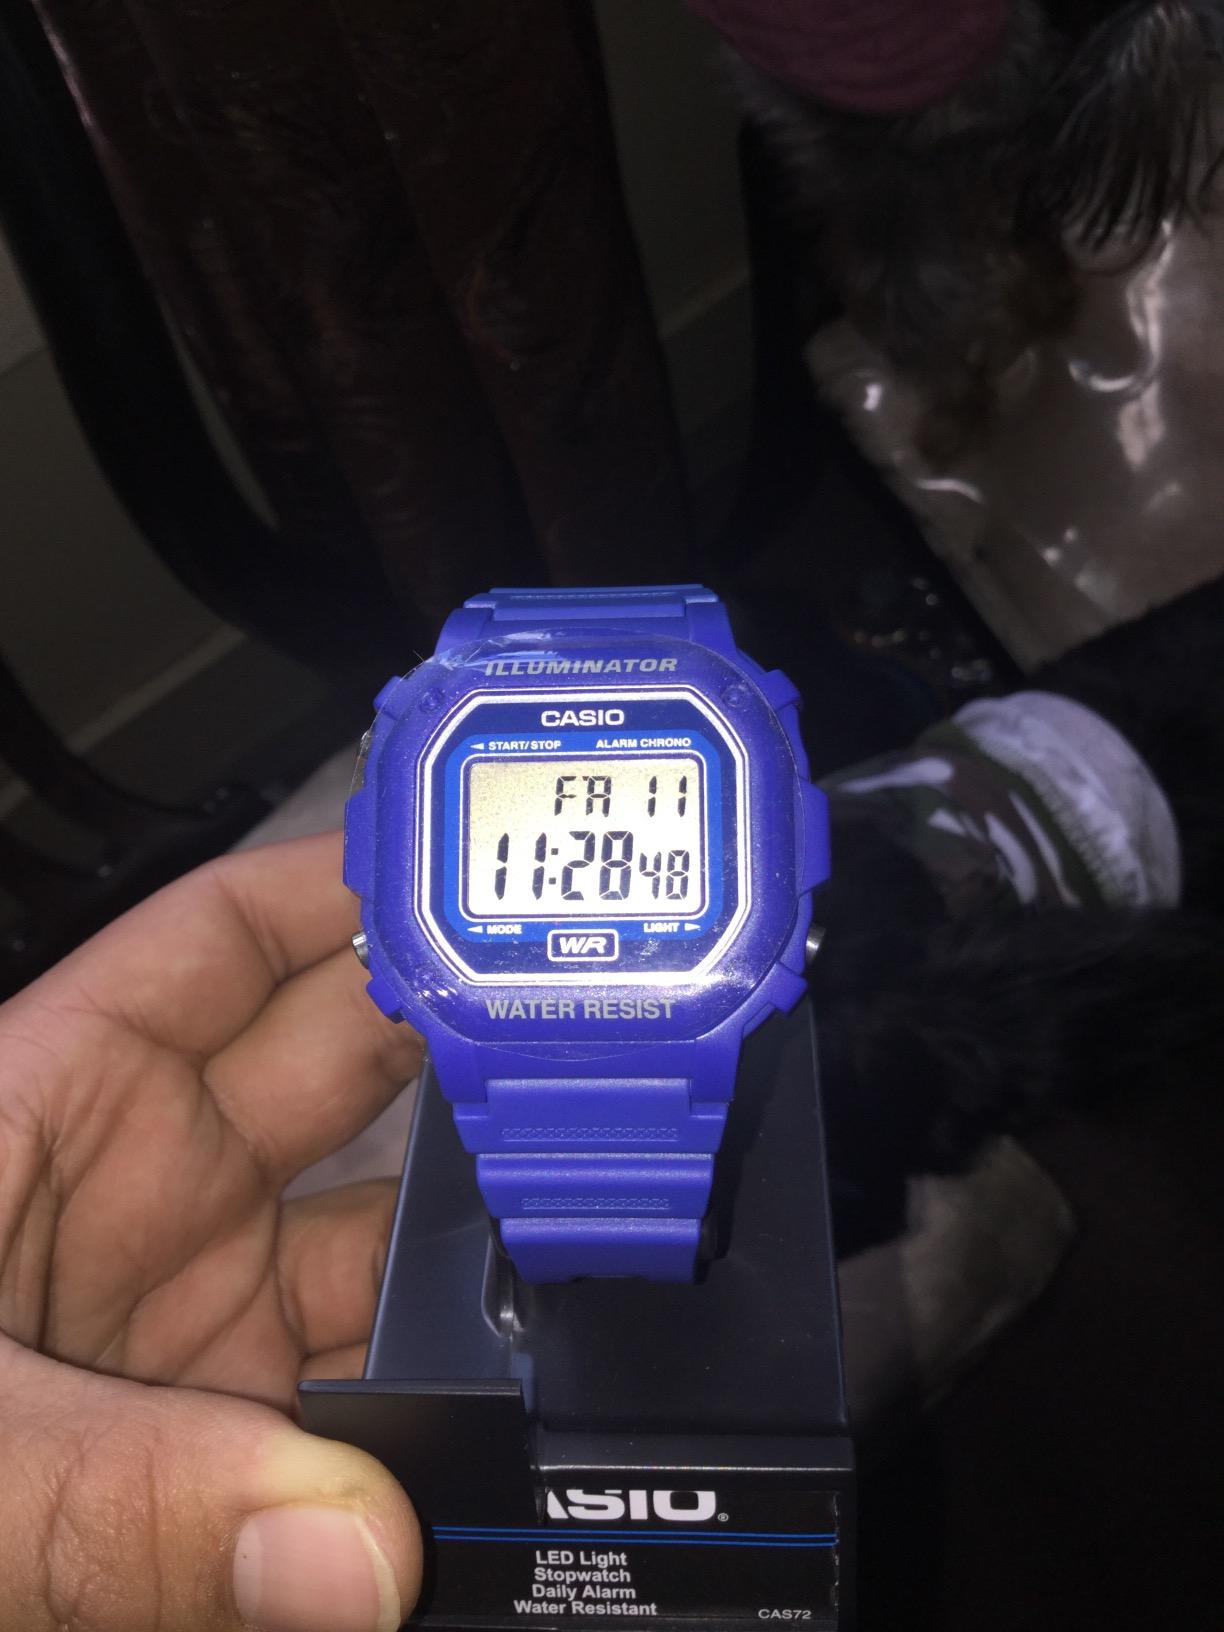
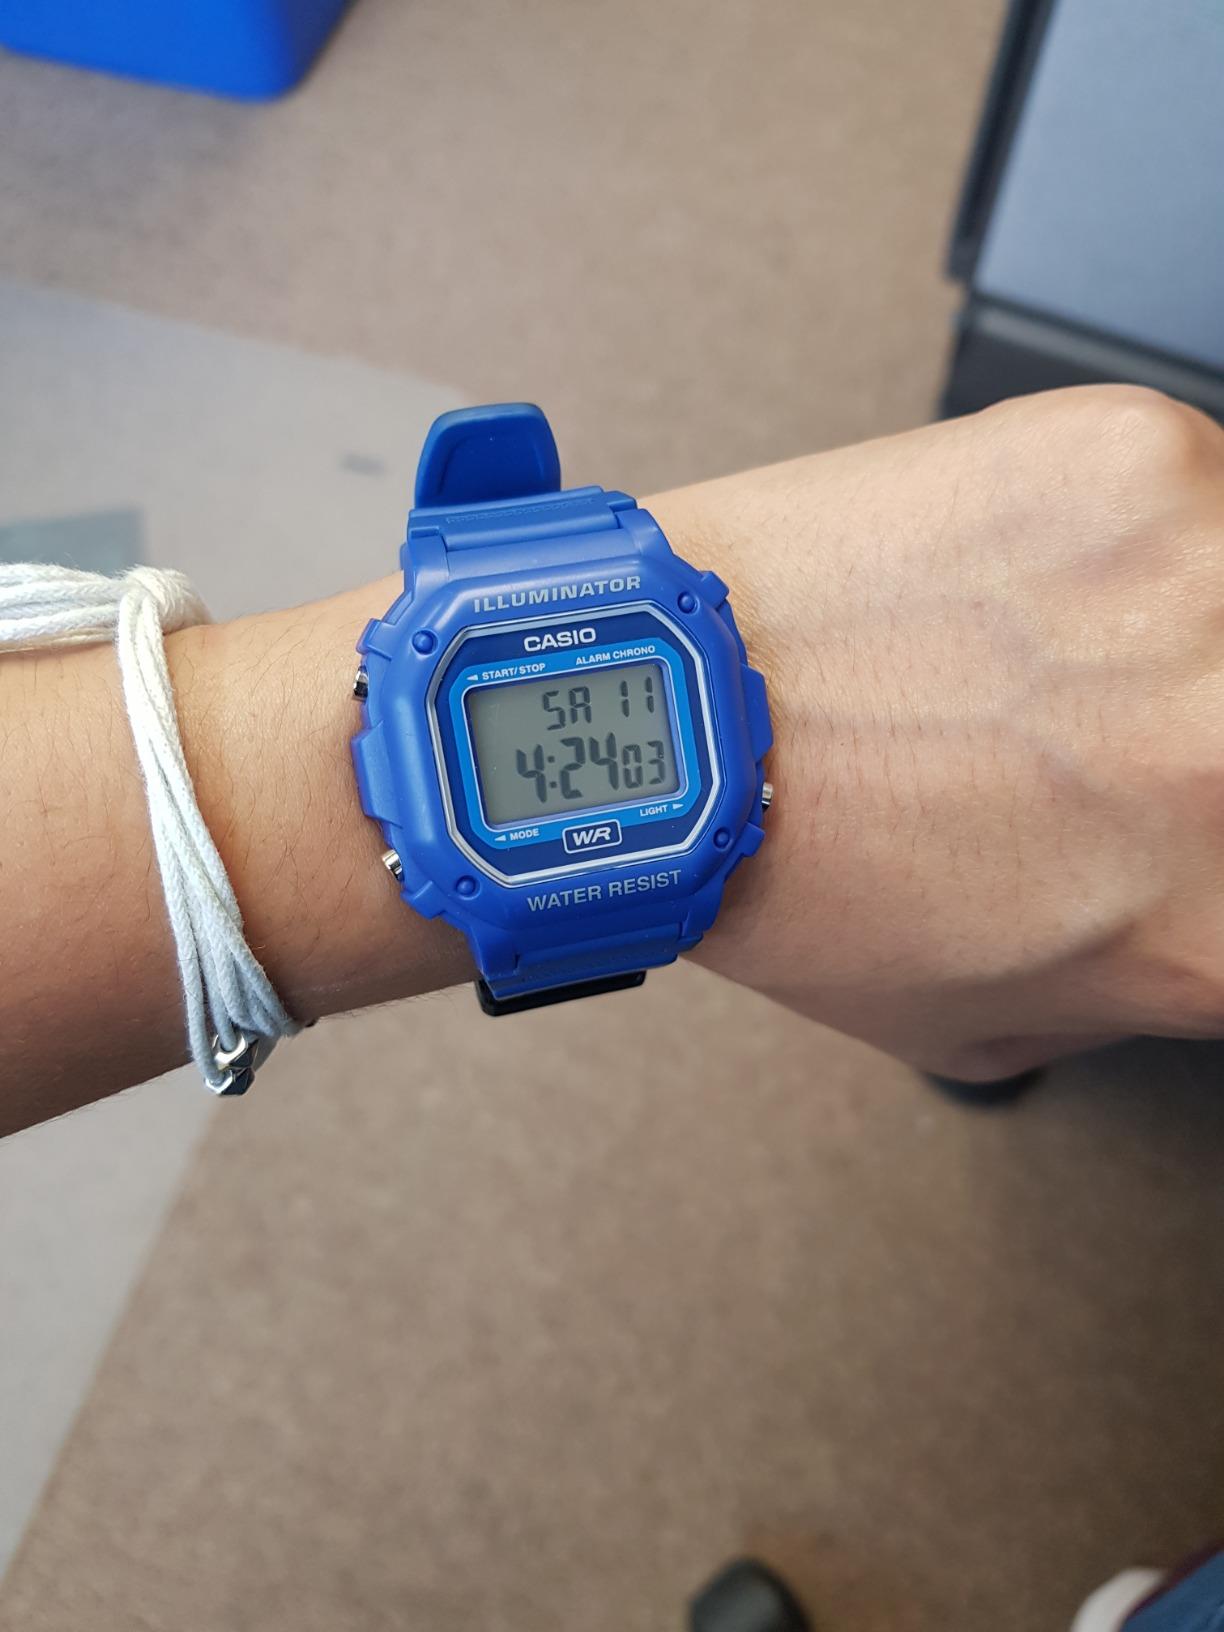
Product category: accessories_watch
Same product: yes